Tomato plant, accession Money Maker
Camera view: bottom (45 deg); turntable rotation: 180 degrees
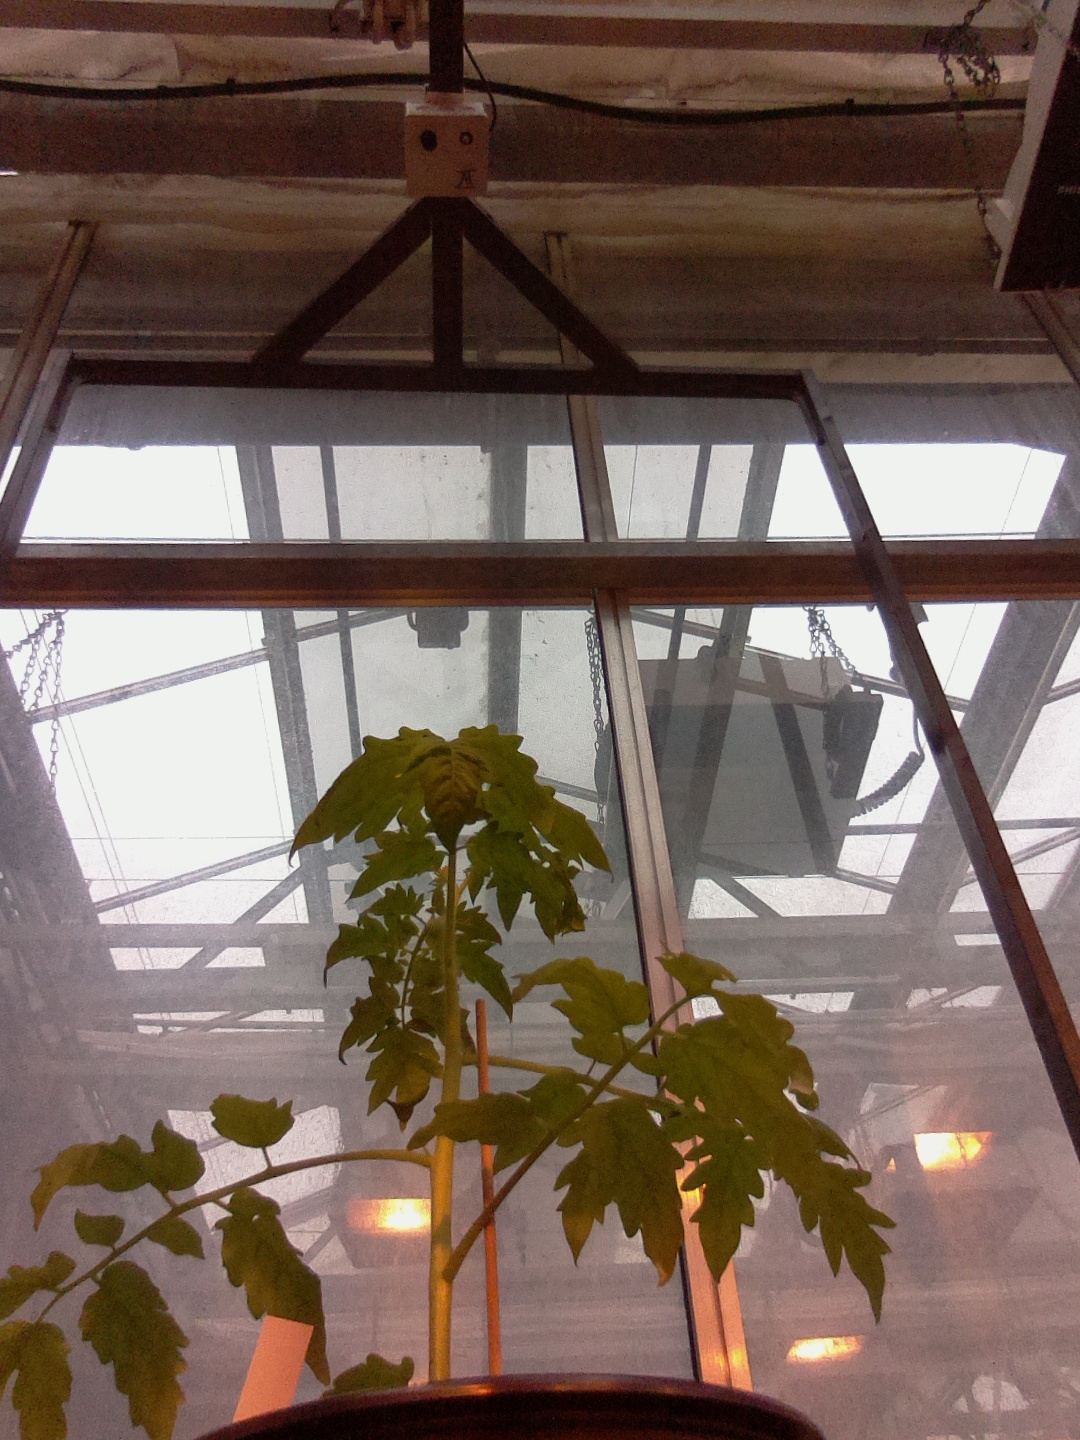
BBCH growth stage 14: 8 of true leaves visible